Psychédélices

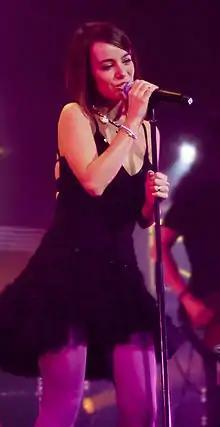
Alizée in concert in 2008

Another track from the album, "Fifty-Sixty", was leaked two months before the album was released. Though the song was not mentioned by name, the leak was confirmed in a press release which revealed the title and release schedule of the album. "Fifty-Sixty" later launched as the second single from the album in February 2008. The lyrics to "Fifty-Sixty" tell, in personal and metaphorical manner, of a young model under the guidance of Andy Warhol, possibly inspired by the real-life story of Edie Sedgwick. The song ends with a reiteration of how she foolishly believed Andy that she was the most beautiful model of all. Three music videos were released for the single – one for the album version of the song and the other two for two remixes. An Alizée website, "Psychedeclips.com", was dedicated to the video series, the first of which was released on 5 May 2008.